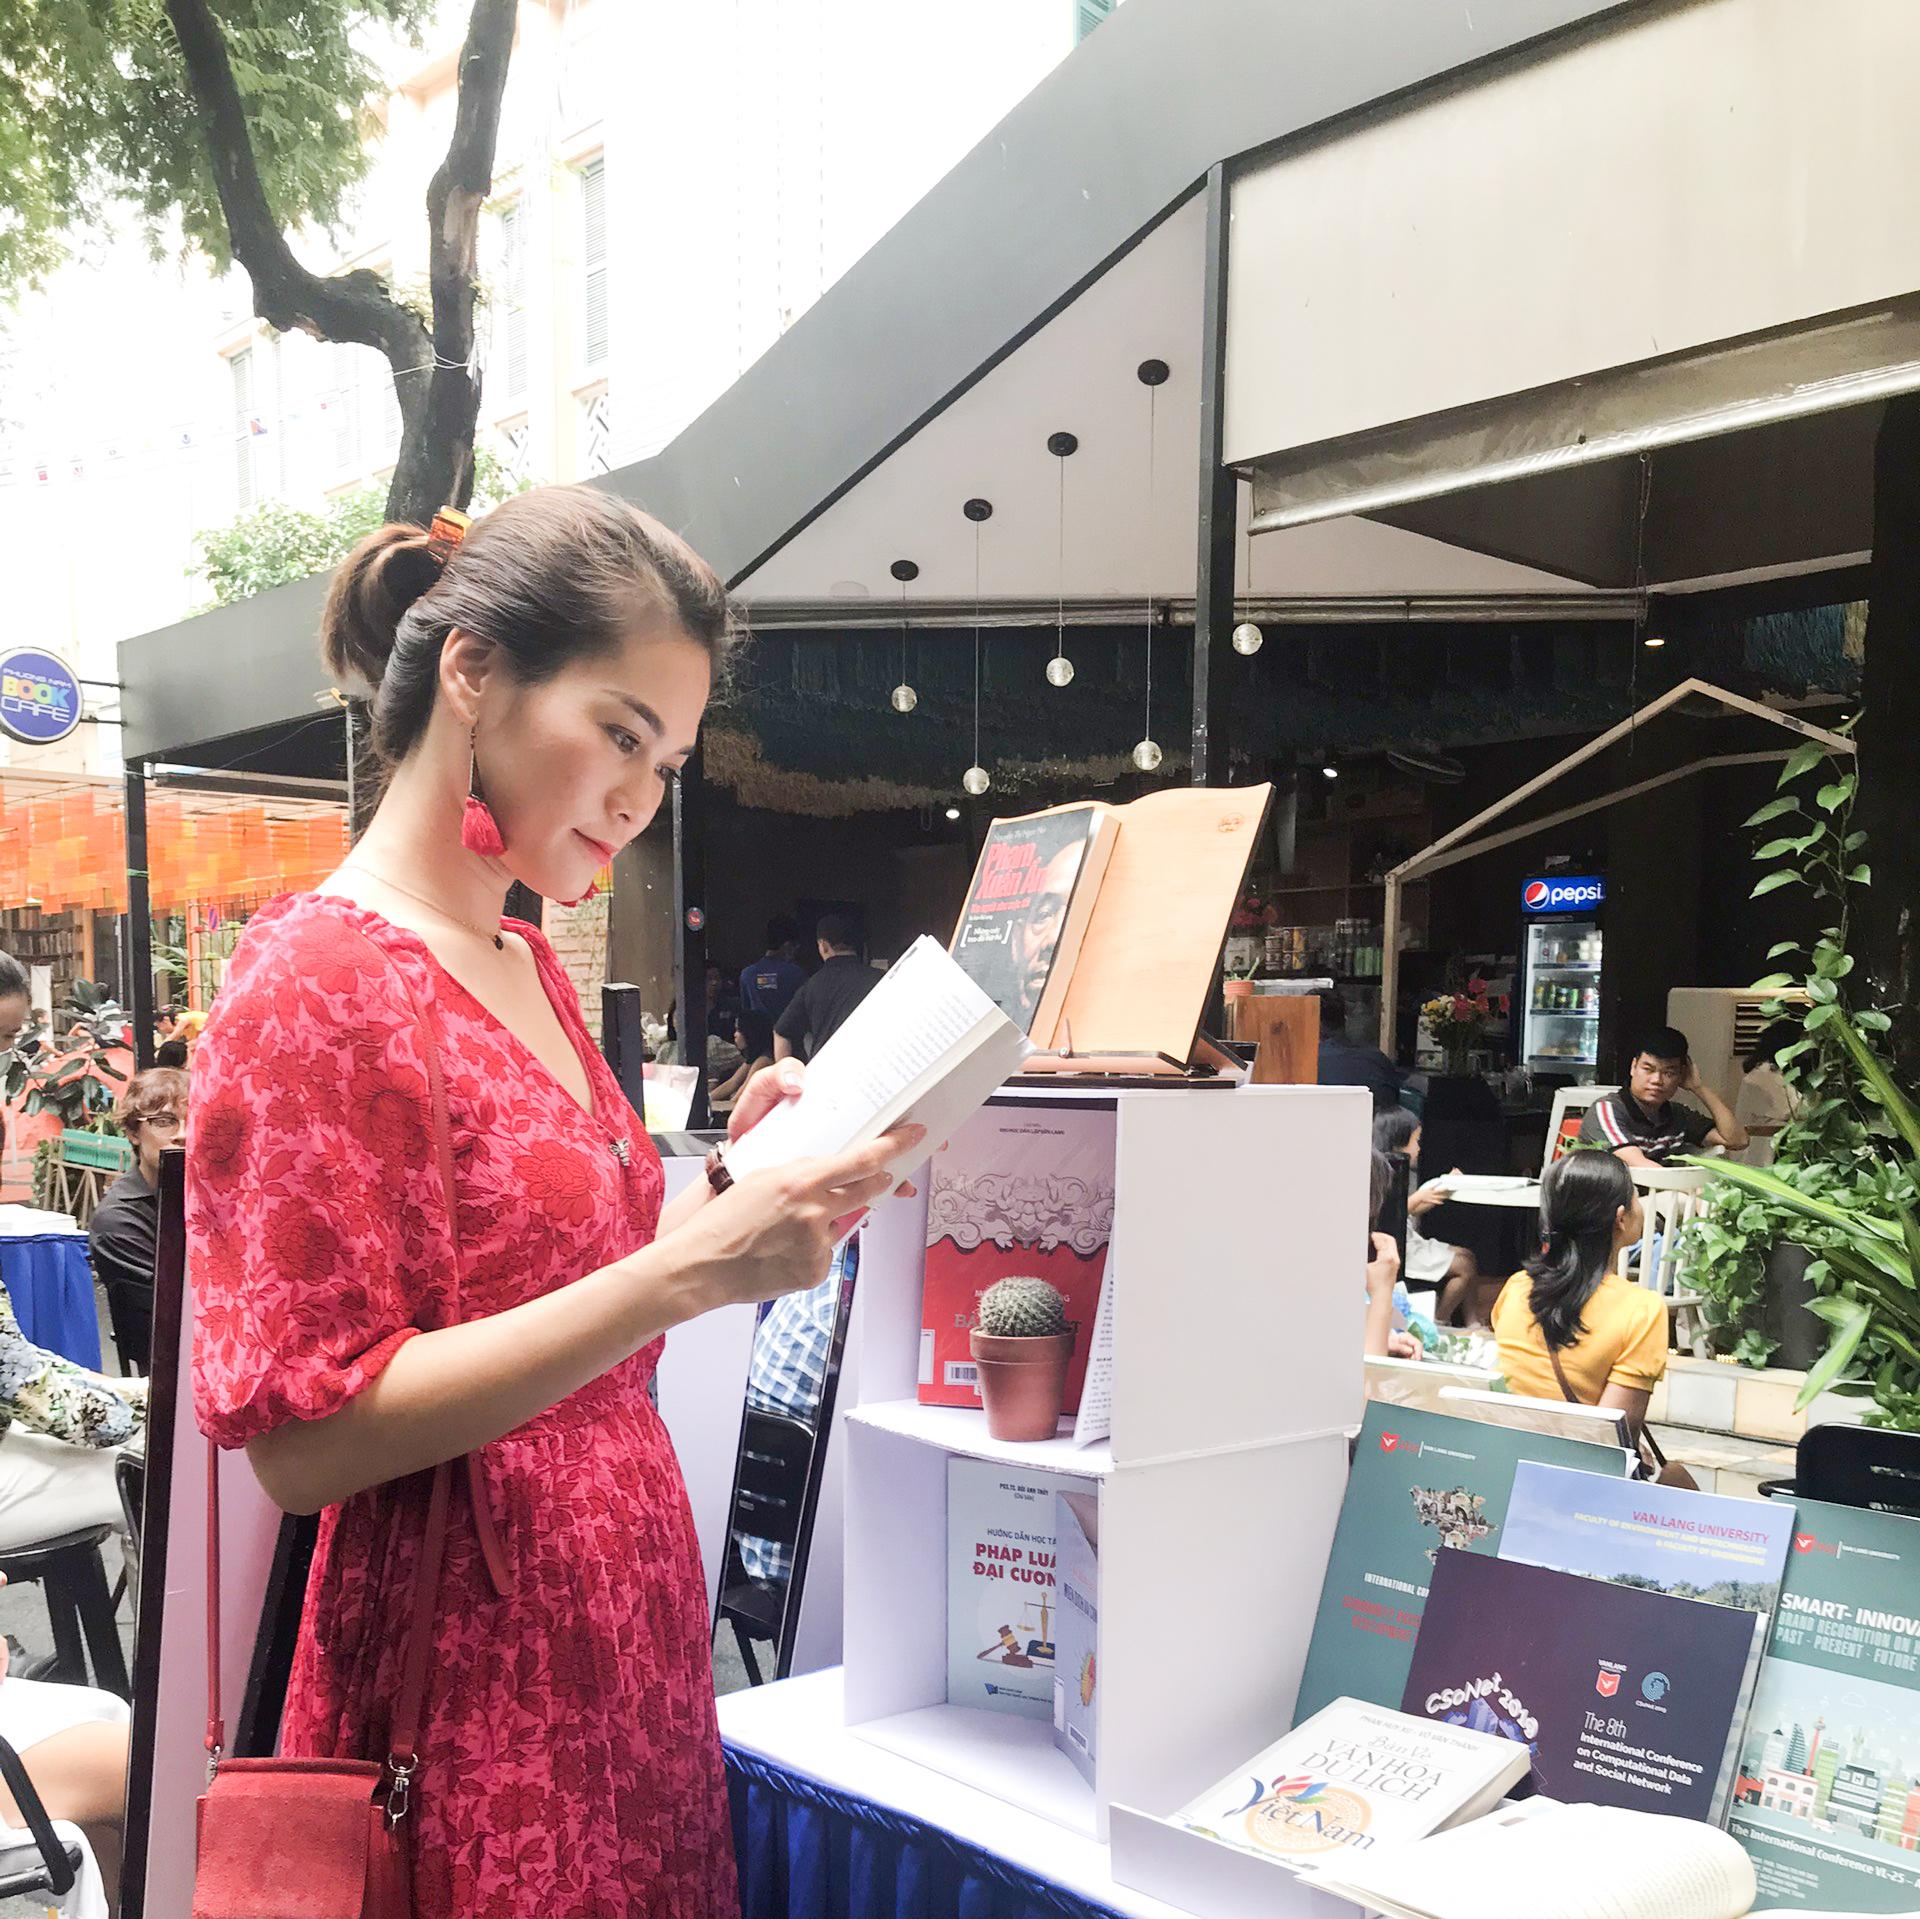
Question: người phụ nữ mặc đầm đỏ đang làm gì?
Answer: người phụ nữ mặc đầm đỏ đang đọc sách